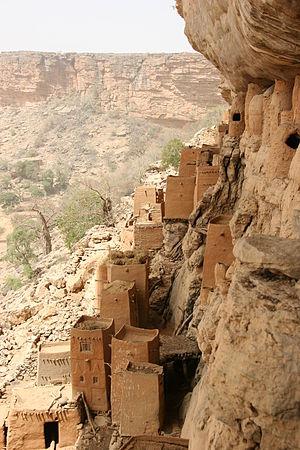
L'habitat troglodytique est, depuis la Préhistoire, une architecture, rudimentaire ou somptueuse, présente dans différentes traditions consistant à aménager des habitats souterrains ou creusés dans le rocher à flanc de montagne. Les maisons troglodytiques sont généralement creusées dans des roches sédimentaires ou volcaniques sous tous les climats. De l'abri sous roche au château ou à la cité souterraine, cette architecture a une fonction d'habitat temporaire ou permanent mais revêt traditionnellement d'autres usages domestiques ou agricoles et également, assez souvent, une fonction religieuse dans de multiples sociétés.
La culture du Mali, vaste pays enclavé d'Afrique de l'Ouest, désigne d'abord les pratiques culturelles observables de ses habitants.